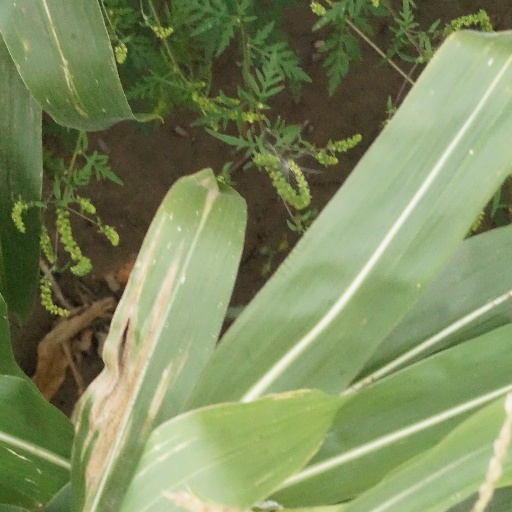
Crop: maize; corn